George Alfred Townsend

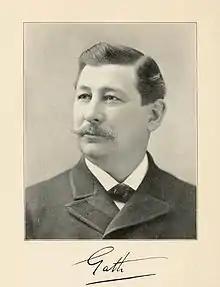
George Alfred Townsend, "ca." 1899

George Alfred Townsend (January 30, 1841 – April 15, 1914) was an American journalist and novelist who worked under the pen name Gath. He was one of the youngest war correspondents during the American Civil War. Over the course of his career he worked for multiple newspapers including the Philadelphia Inquirer, Philadelphia Press, New York Herald, New York World and Chicago Tribune. He became well known as Washington D.C. correspondent for the New York World and his coverage of the assassination of Abraham Lincoln. He turned his daily reports into a book, "The Life, Crime, and Capture of John Wilkes Booth", published in 1865. In 1871, he established and edited the Washington D.C. newspaper the "Capital" along with Donn Piatt, but left the venture soon after its creation.